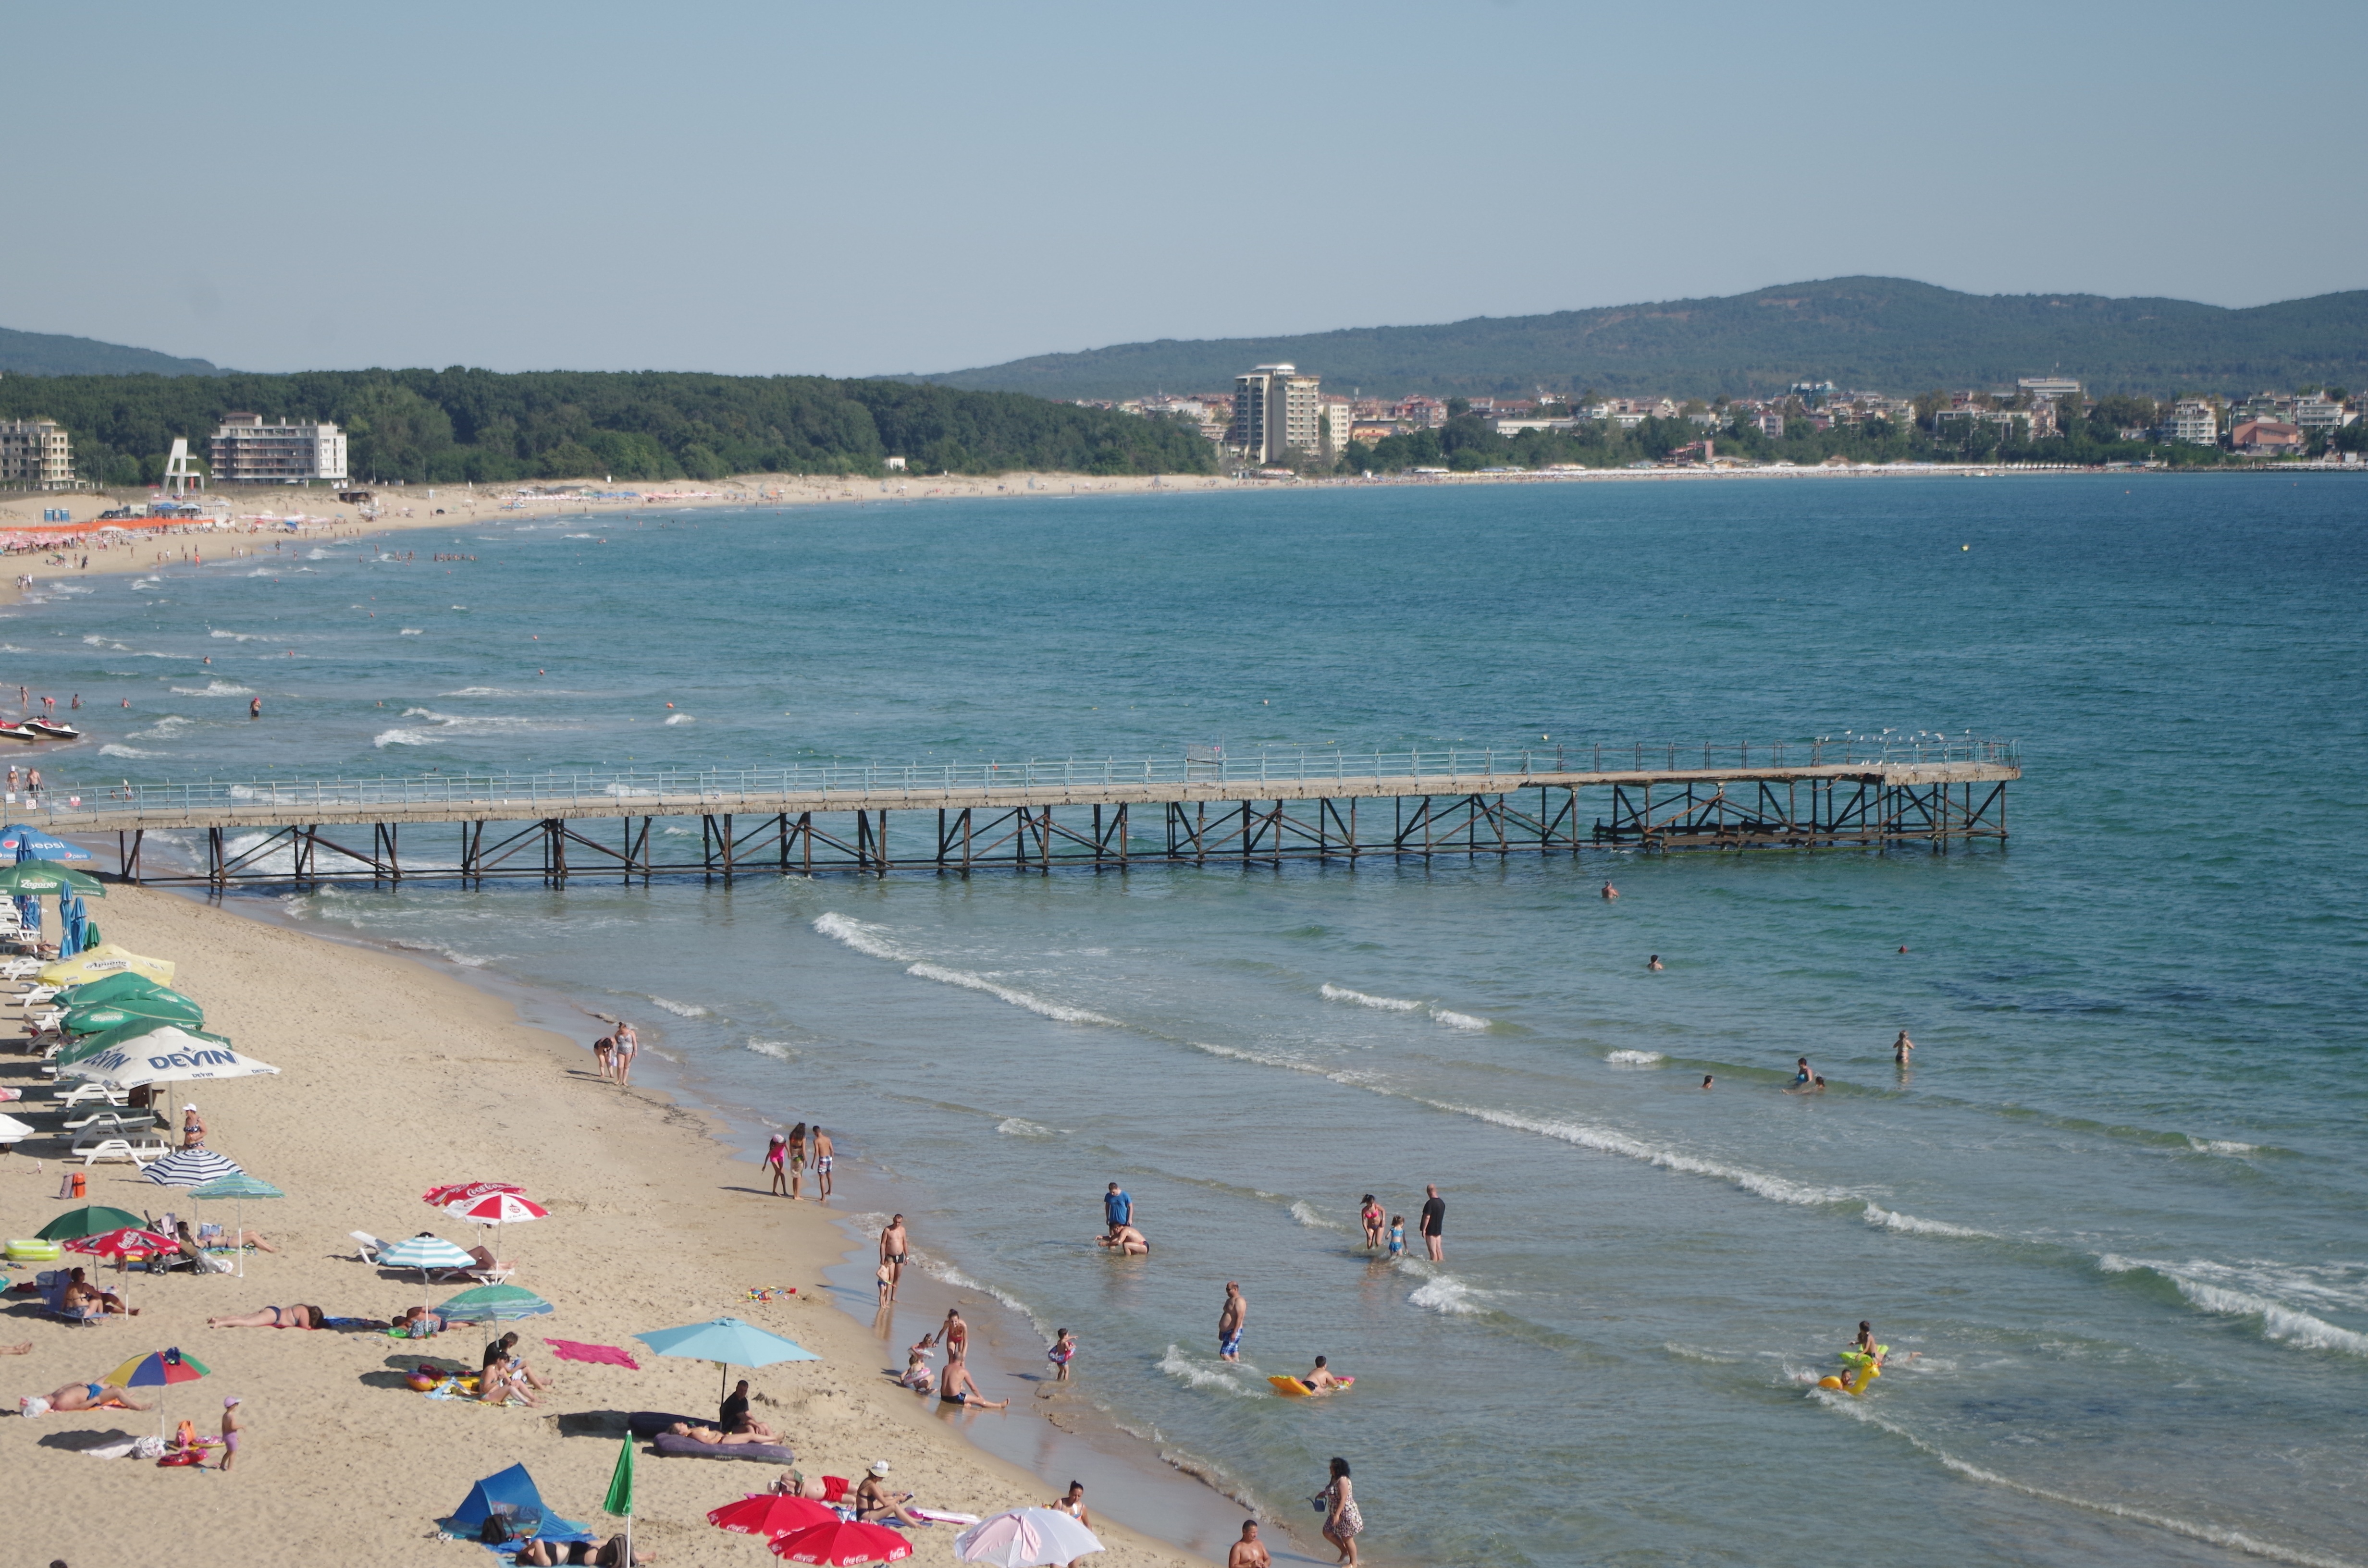
beach, sea, coast, sand, ocean, shore, vacation, holiday, bay, body of water, cape, the pier